Columbus Monument (Buyens)

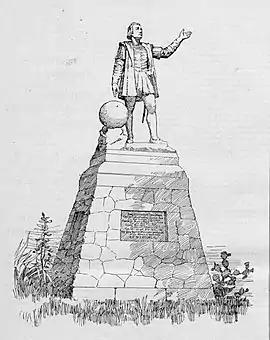
Design for Buyens's Christopher Columbus Monument, published in the Sacred Heart Review on July 2, 1892.

The Columbus Monument is a monument by the sculptor Alois G. Buyens depicting Christopher Columbus, commissioned by members of the Boston-area Catholic community in 1892. It is one of the first statues that the Belgian-born Buyens created after coming to America in 1892 and opening a studio in Boston. The monument was to be installed at La Isabella to mark the site of the first Catholic Church in the Americas. A copy of the monument was installed in Boston. The Boston version was moved several times, and it is now located in front of the Saint Anthony of Padua Church in Revere, Massachusetts.